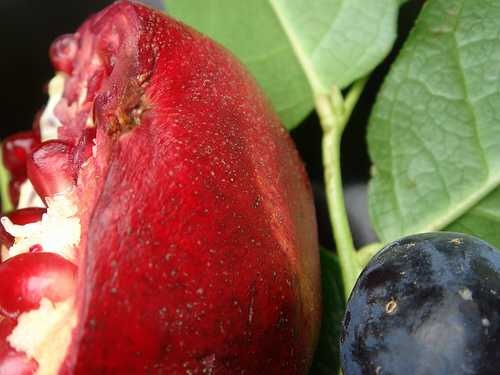
Label: Pomegranate